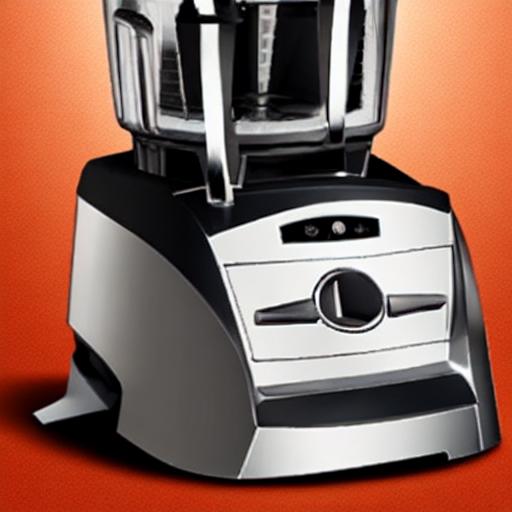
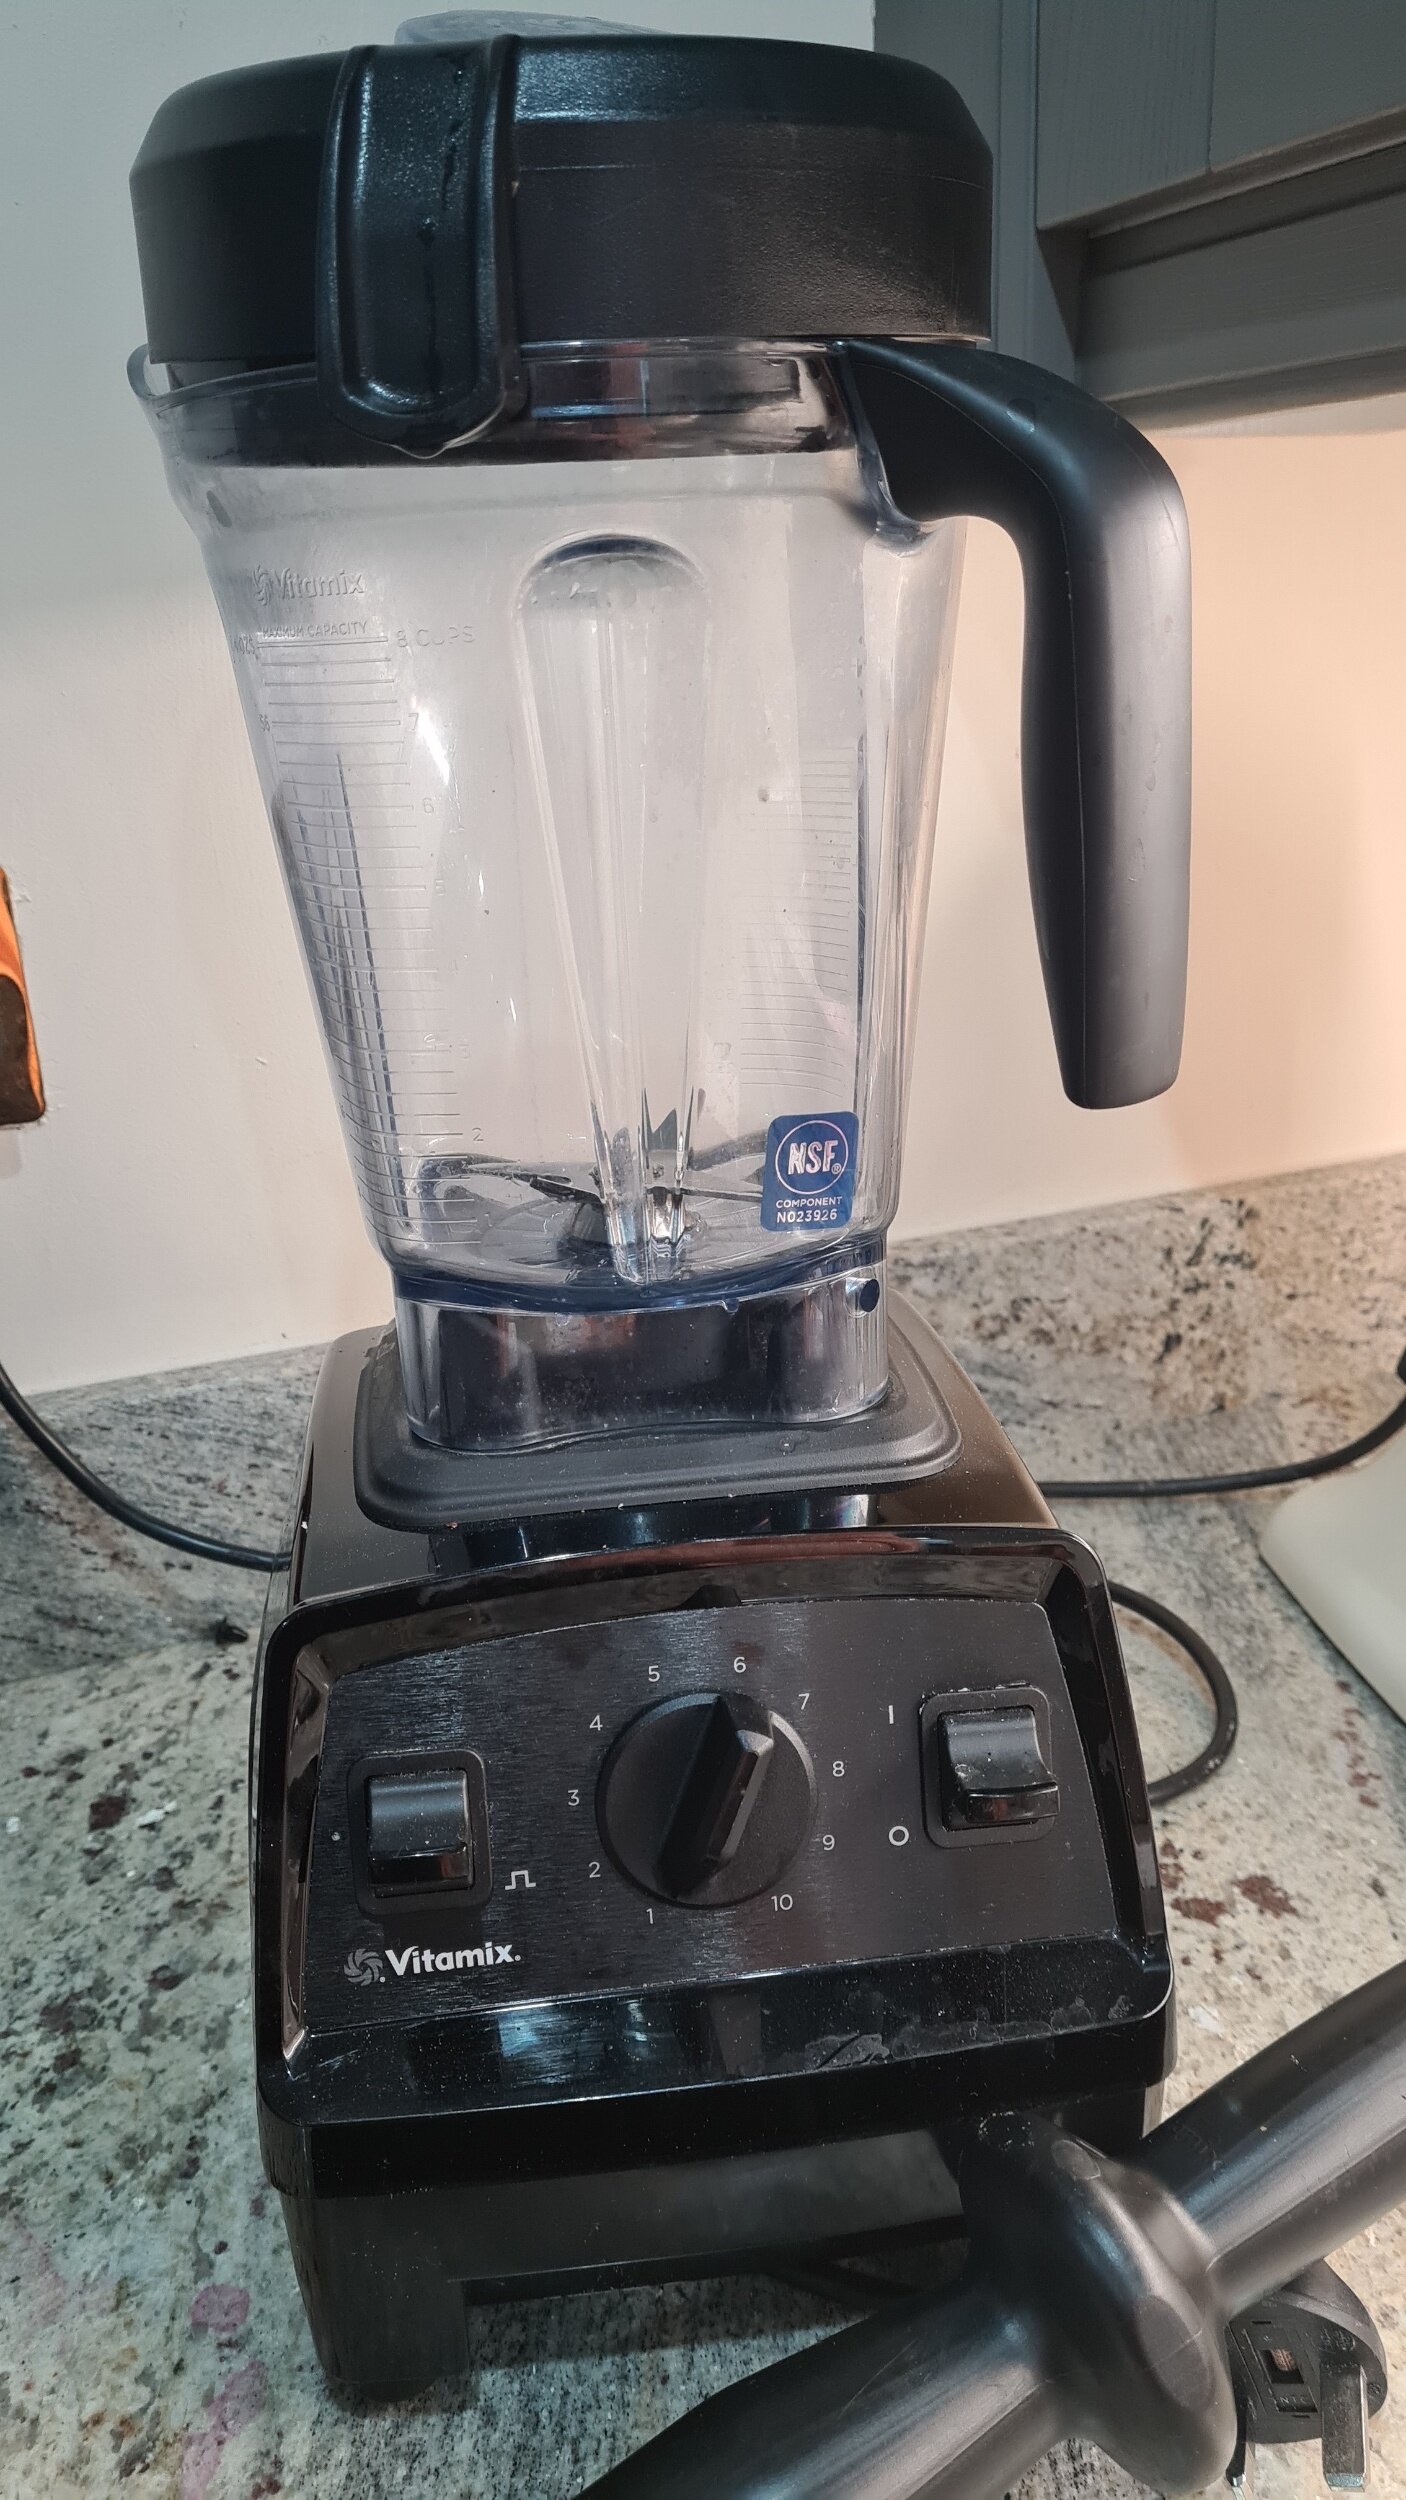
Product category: items_blender
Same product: no